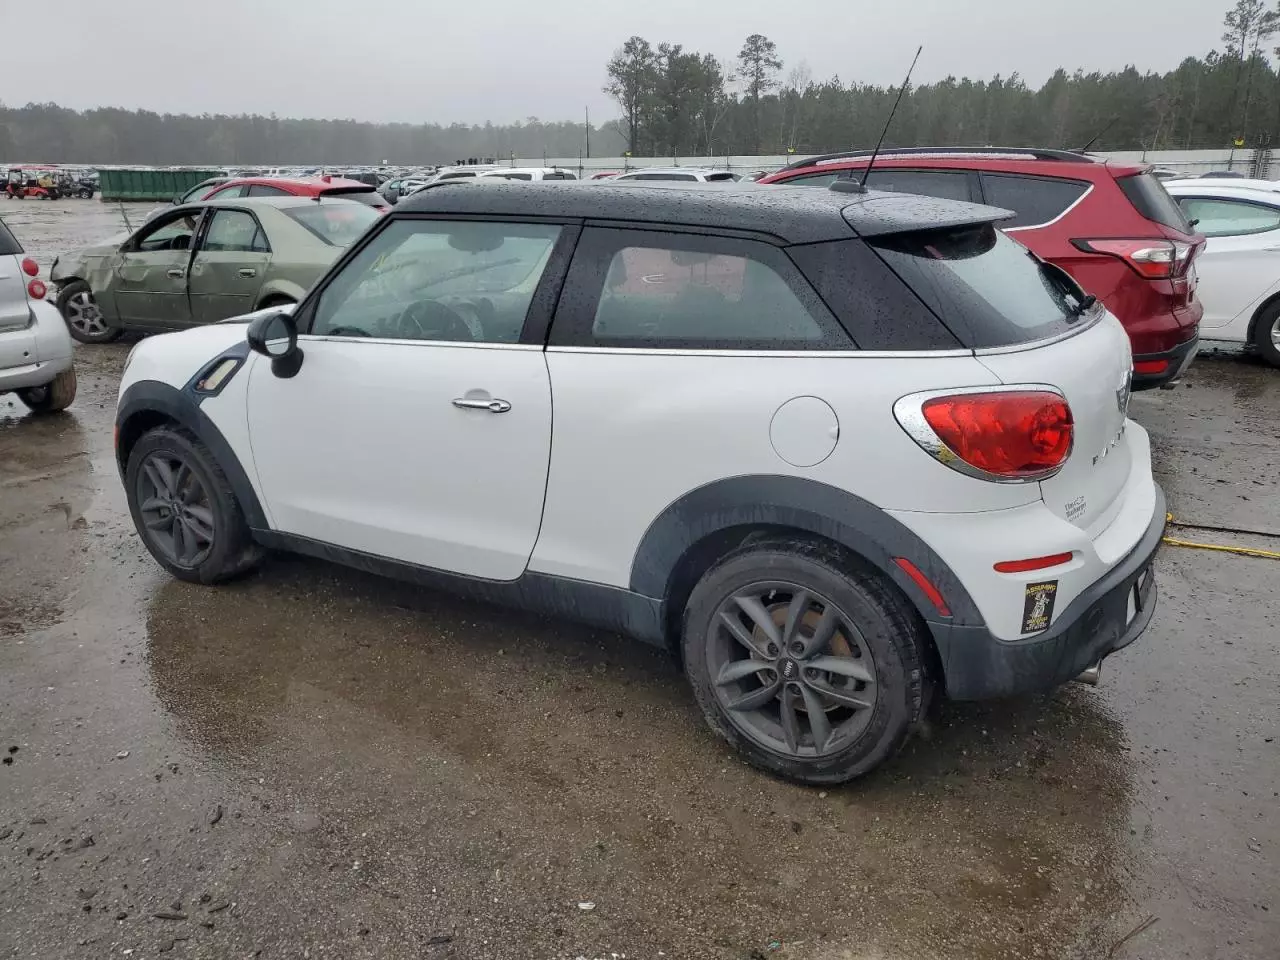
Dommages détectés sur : plaque d'immatriculation arrière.
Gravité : mineur